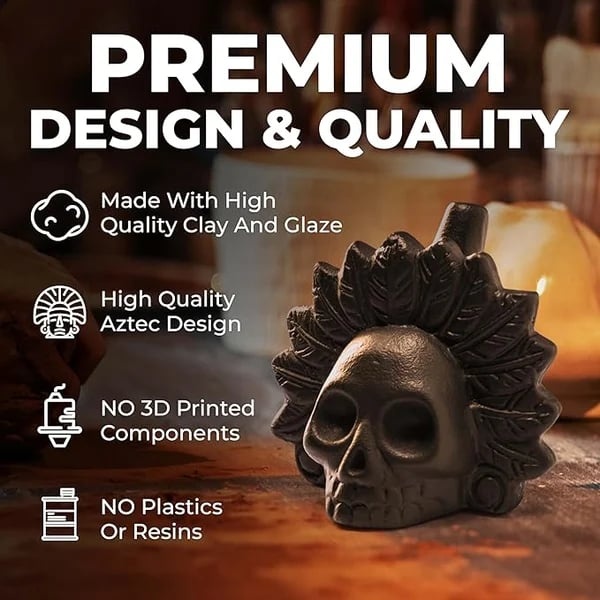
🔥Halloween Hot Sale🔥—💀Aztec Ghost Whistle💀
⚡HURRY! Selling out fast! Track Your Order Track Your Order Terrifying Human Sounding Screams: Scare your friends with terrifying shrieks from this screaming Aztec Death Whistle that couldn't sound any more real! Loudest Screams: Lab tested and confirmed to be the loudest Aztec Whistle. Tested at over 126.3 decibels, use our Death Whistle to be able to scare people far away while outside or going hiking. Premium Quality Ceramic: Only made with premium quality clay and glaze, this Aztec War Whistle can be proudly passed down to family and friends without worrying about cheap plastic, resin, or 3D printed components that will break over time. With ergonomically designed eye holes, comfortably grip this ancient death whistle replica for hours of fun and laughter! Make History Real: Connect to the mysterious Ancient Aztec culture with a whistle made only from elements they used. Have the authentic Aztec experience through this Mexican death whistle, without having to travel to Mexico. Perfect for any occasion: The loudest Aztec Death Whistle is the perfect gag present for any occasion, or to celebrate holidays such as Halloween and the Mexican Day of the Dead (Dia de los Muertos). Give this unique hand crafted scream whistle and watch while fun (or terror) ensues! Product size: Hurry up Why Us? We work directly with manufacturers all over the world to ensure the best quality of our products. We have Quality Control department which help us to keep our promise! Price is always competitive. Awesome Customer Service Amazing products along with High Quality Read reviews from our lovely customers Insured Worldwide Shipping: Each order includes real-time tracking details and insurance coverage in the unlikely event that a package gets lost or stolen in transit. Money-Back Guarantee: If your items arrive damaged or become defective within 15 days of normal usage, we will gladly issue out a replacement or refund.
Category: Arts & Entertainment > Party & Celebration > Party Supplies > Noisemakers & Party Blowers > Whistles